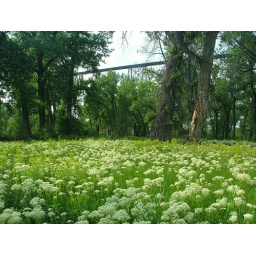
lots of flowers blooming down by the river